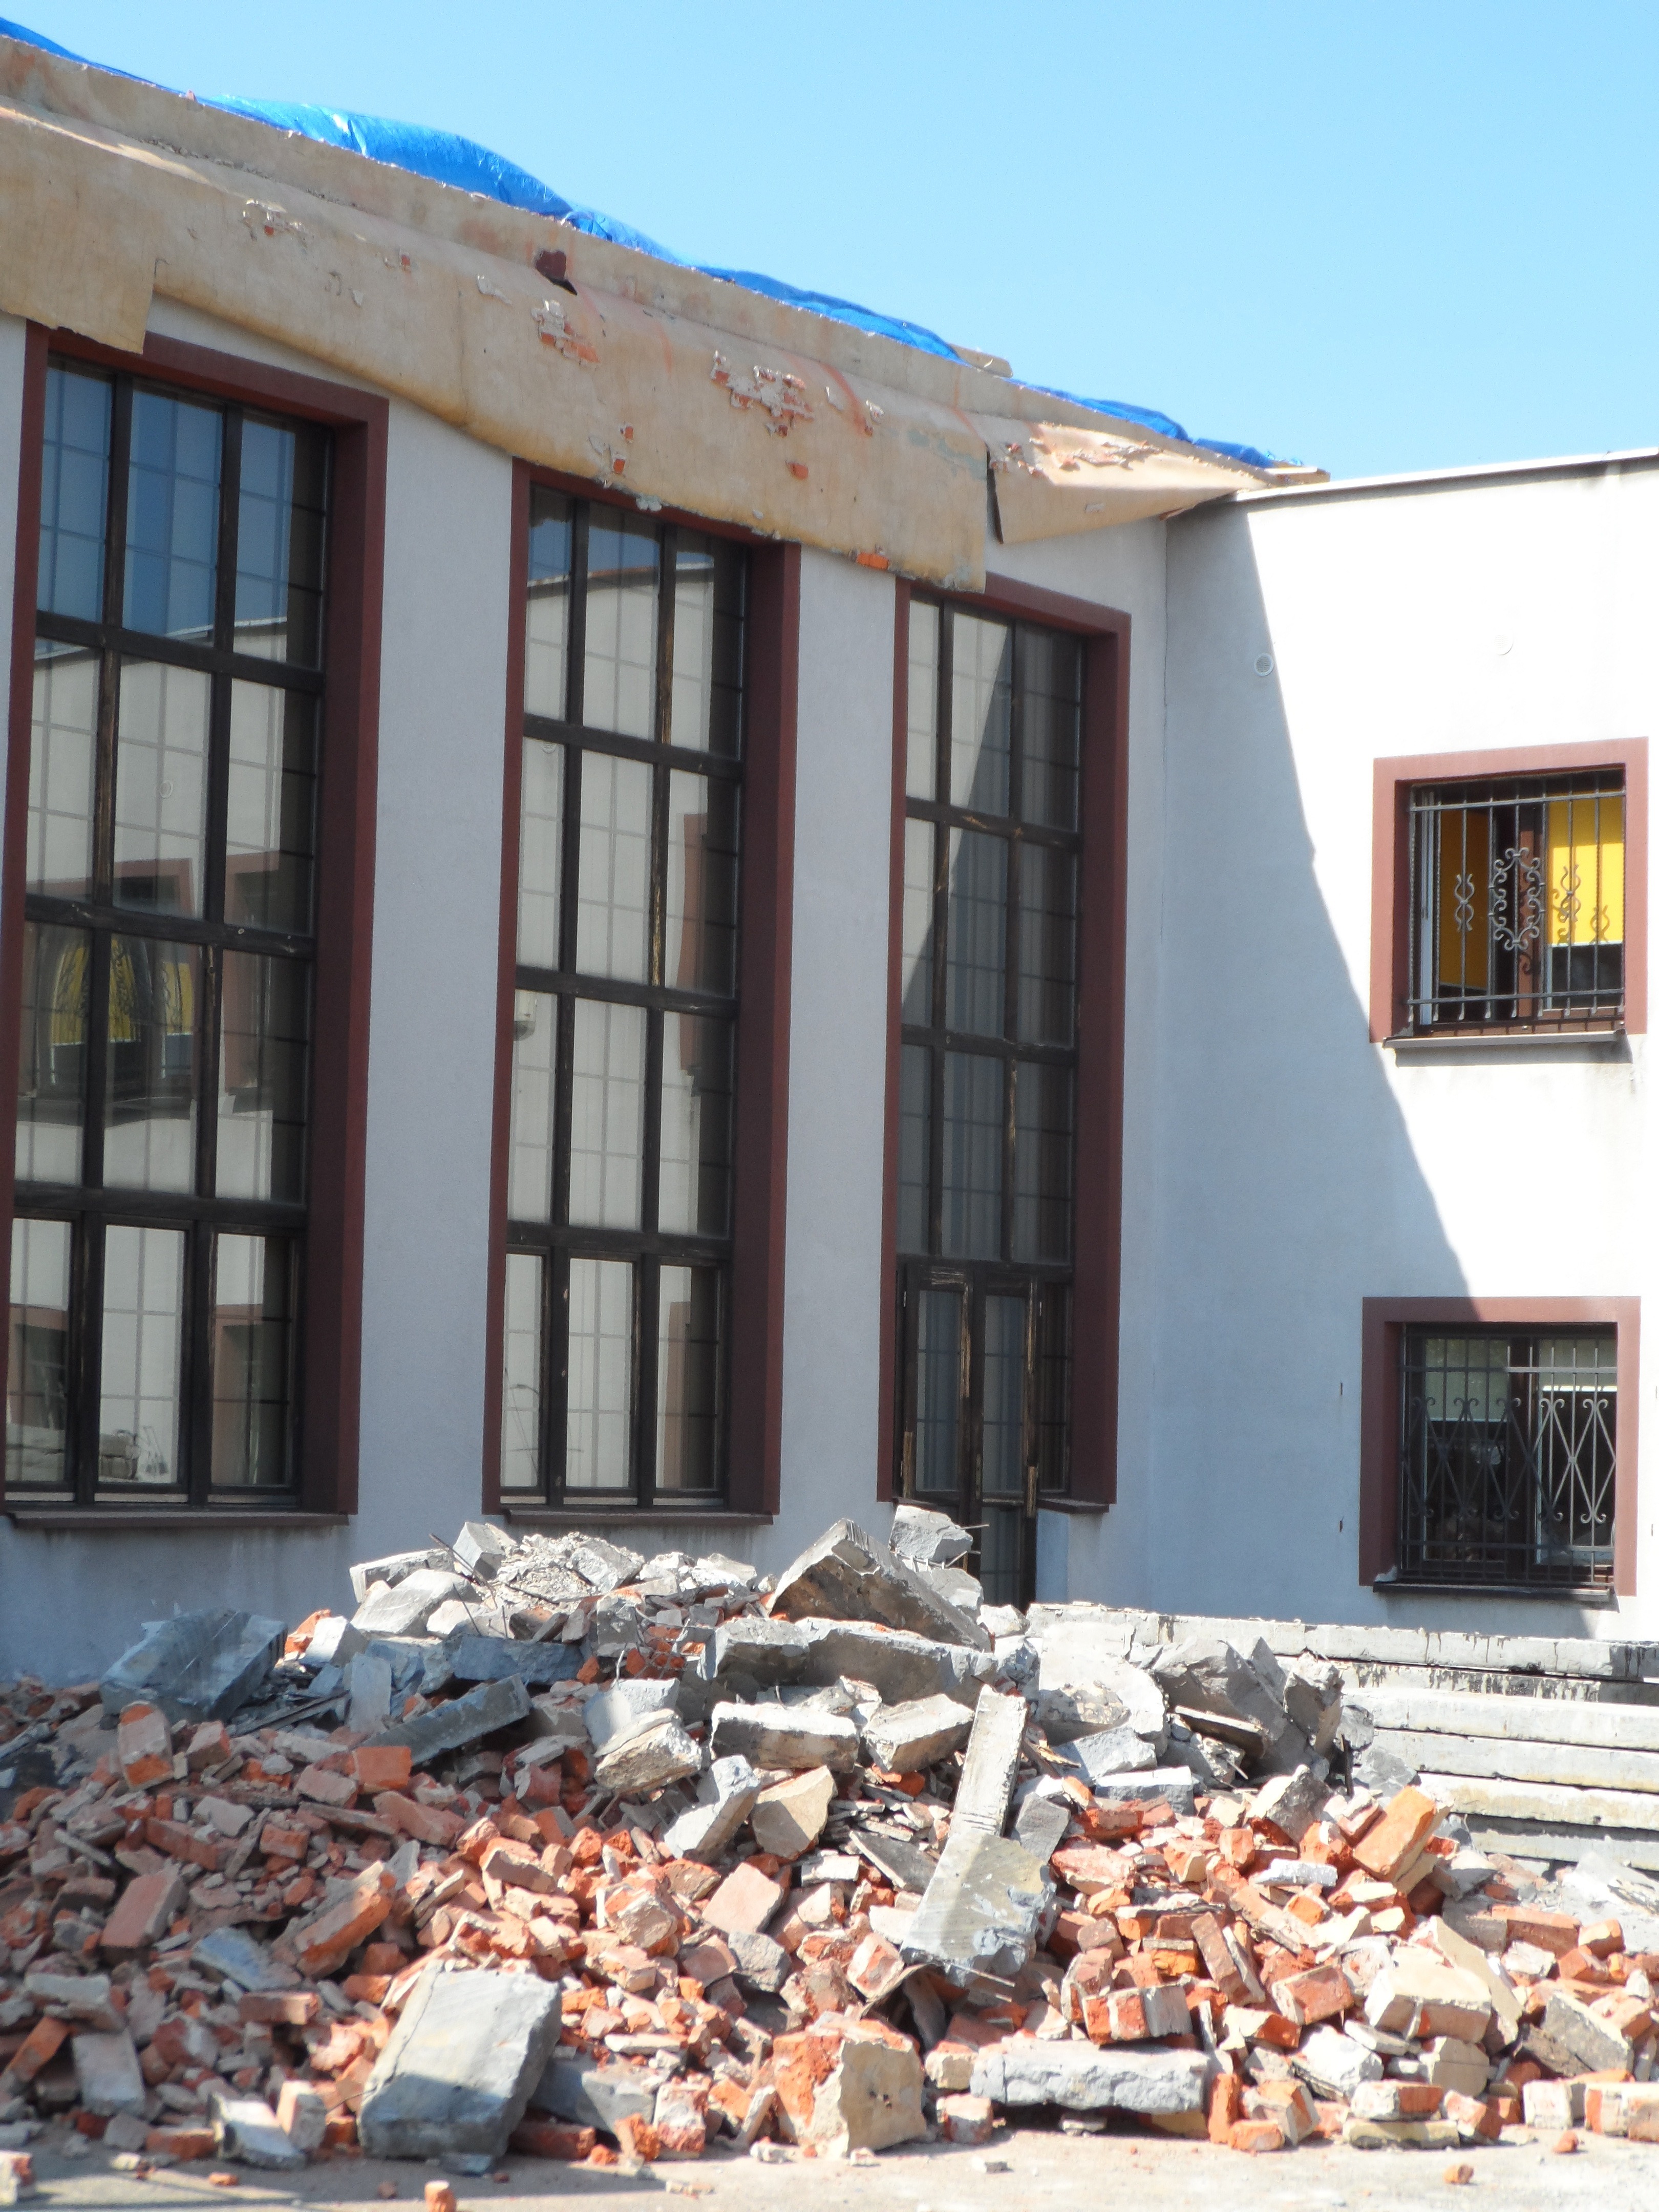
wood, window, home, repair, facade, property, ruins, debris, the window